Ahwahnee Hotel

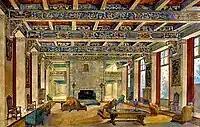
The original concept for the interior design by artist Henry Lovins was described as "Mayan revival" and incorporated Hispano-Moresque stylings. Lovins was replaced in 1926 by the husband and wife team of Ackerman and Pope.

The Ahwahnee is a Y-shaped building and has 97 hotel rooms, parlors, and suites, each accented with original Native American designs. 24 cottages bring the total number of rooms to 121. The hotel was designed by architect Gilbert Stanley Underwood, who also designed Zion Lodge, Bryce Canyon Lodge, and Grand Canyon North Rim Lodge. It was made to feel rustic and match its surroundings, and the hotel is considered a masterpiece of "parkitecture". The hotel is situated below the Royal Arches rock formation in a meadow area that previously served as a village for the native Miwoks and later as a stables complex known as Kenneyville. The site was chosen for its exposure to the sun, which allows for natural heating, and for its views of several Yosemite icons, including Glacier Point, Half Dome, and Yosemite Falls.